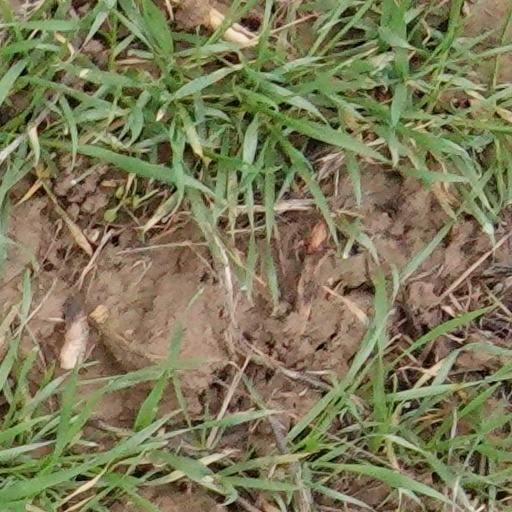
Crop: wheat